Total Immersion Racing

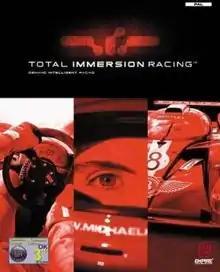
European cover art

Total Immersion Racing is a 2002 racing game that covers three types of car classes: GT, GTS and PRO (Prototype) and involves racing on both real-world and imaginary circuits. There are four difficulty levels: "Amateur", "Professional", "Legend" and "Extreme".